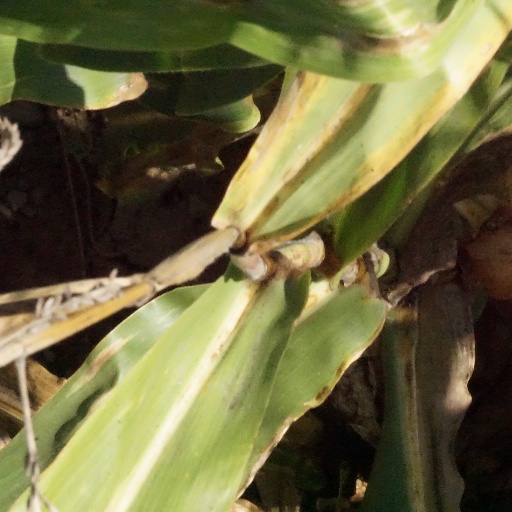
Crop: maize; corn